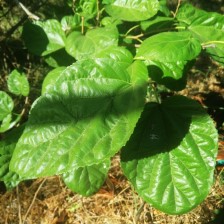
Variety: BlackAustralia